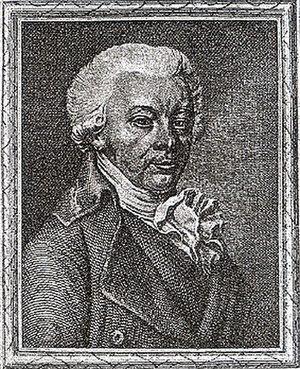
Gerrit Jan Pijman, né le 31 janvier 1750 à Deventer et mort le 9 juin 1839 à Utrecht, est un homme politique néerlandais, plusieurs fois ministre, membre du directoire batave et de la Régence d'État, les différents organes exécutifs de la République batave.